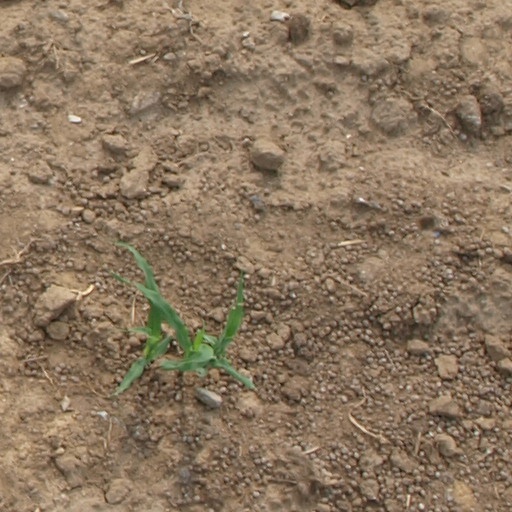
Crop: maize; corn